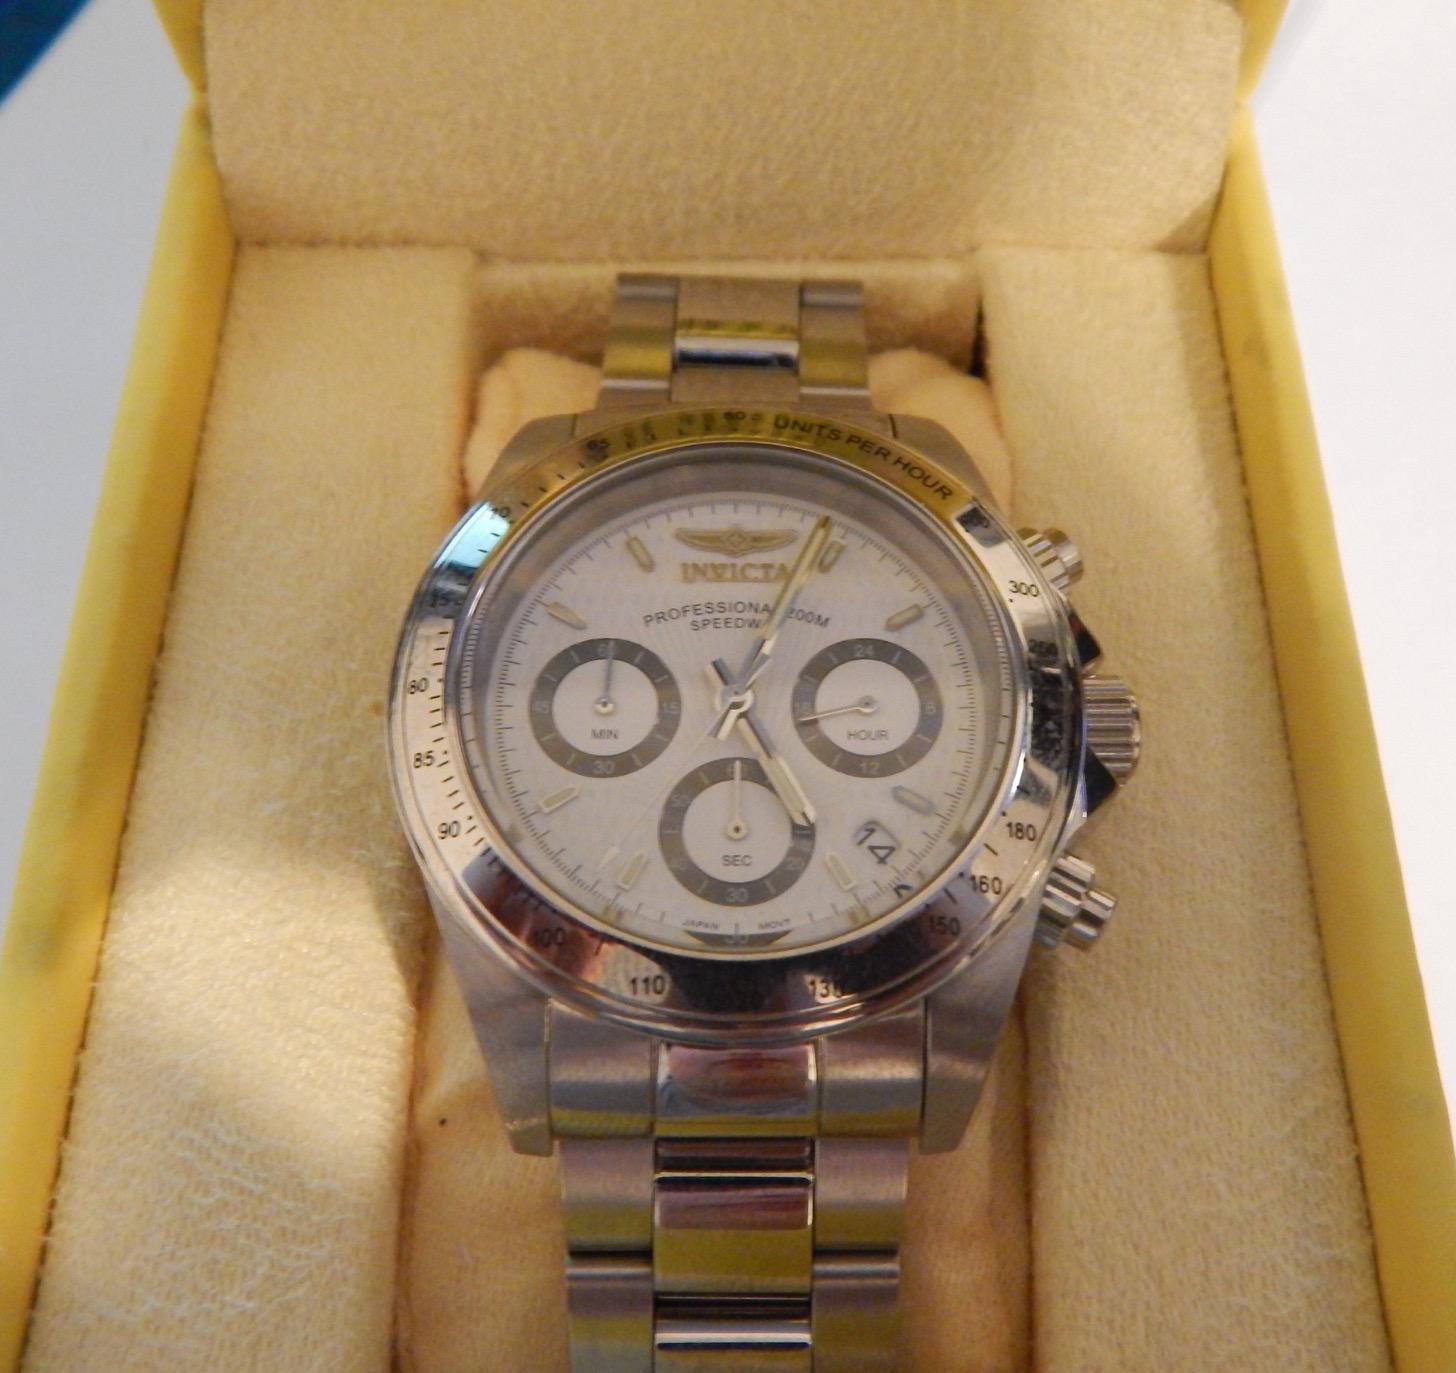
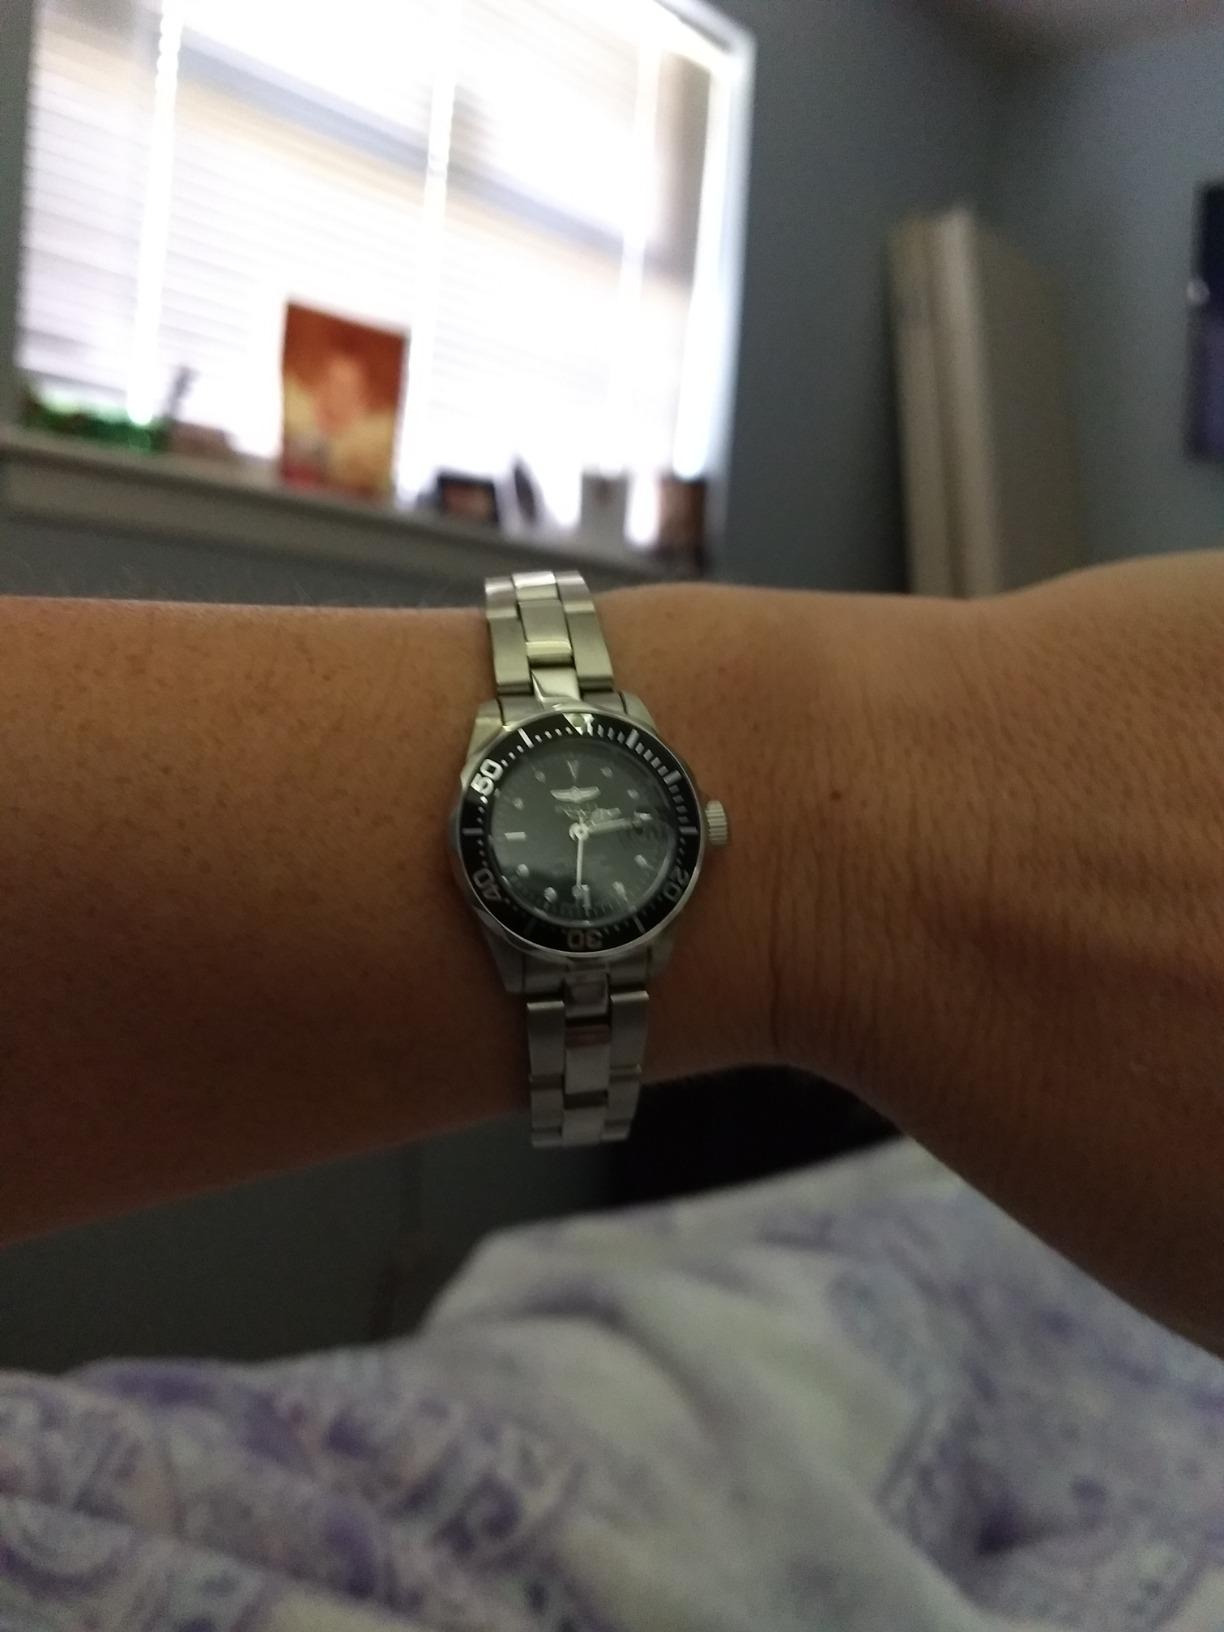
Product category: accessories_watch
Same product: no